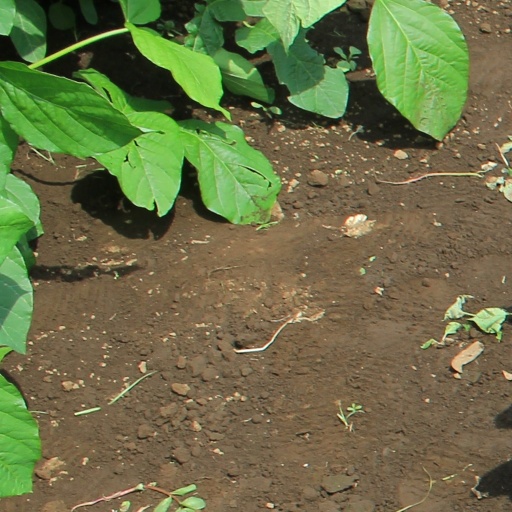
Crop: soybean